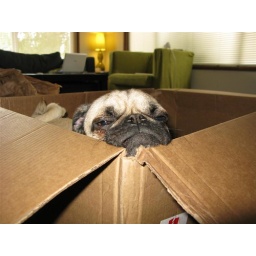
dog in a box 1